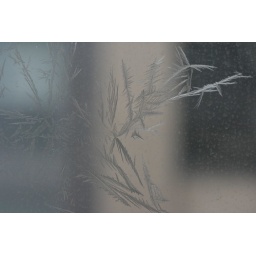
ice flowers in the office